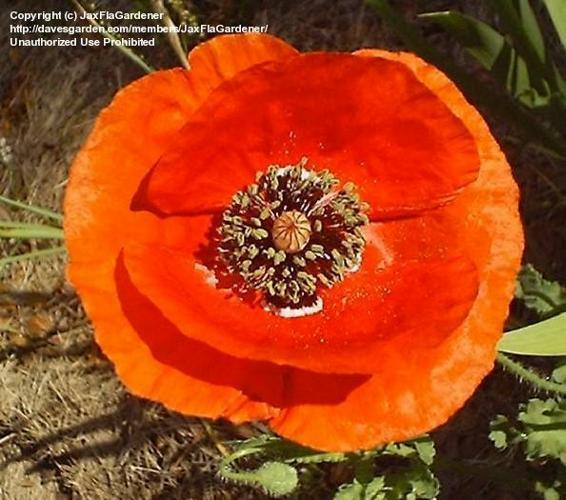
Flower: corn poppy